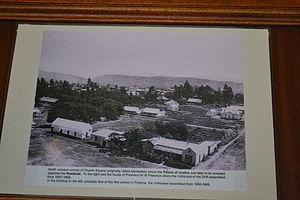
La République sud-africaine, connue aussi sous le nom non officiel de République du Transvaal, était au XIXᵉ siècle un État boer indépendant d'Afrique australe.
La Place de l'église est une place du centre historique de Pretoria, la capitale administrative d'Afrique du Sud.